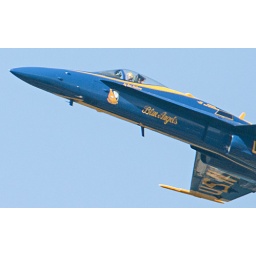
Taken from the roof of my home in Lincoln Park.